Our Lady of Victory Church (Inuvik)

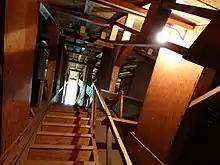
A wooden stairway surrounded by a complicated wooden structural system, rising under a curved wooden ceiling to a distant lit area, illuminated by a bare light bulb

Larocque spent the long winter in a nearby workshop, carefully supervising the assembly of the arches that were to form the domed roof. The 12 main arches were supplemented by 24 secondary ones and 72 smaller arches. His work also aroused some interest from Ottawa since the blueprints had failed to earn a permit, and more generally because he was not a registered architect. When they heard construction had begun nonetheless, they tried to have the work stopped. Bishop Paul Piché hired an engineering consultant to visit the building, who told him it was sturdy enough to last another 200 years.